History of Sochi

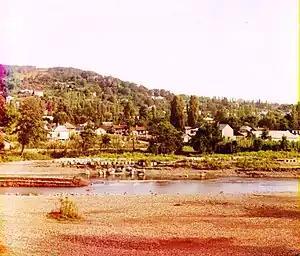
View of Sochi River and Sochi from the west, photo ca. 1905–1915

The area of the Russian city of Sochi was populated more than 100,000 years by ancient people of Asia Minor migrating through Colchis (olden Georgia). Ancient Greeks sailed to the region via the Black Sea in the 5th–6th centuries BC and encountered the Maeotae, Sindi, Cercetae, Zygii and other local tribes. They were the ancestors of the Abkhaz, Ubykh and Adyghe people who lived here until 1864; many toponyms in Sochi, including the city itself, originate from their languages. The first Russian outpost was set up in central Sochi in 1838 as a part of the Russian expansion along the Black Sea coast. The local resistance to this process became a part of the Russo-Circassian War which ended in a Russian victory and the genocide of the local population. The Russian settlement built in the area was named Sochi in 1896 and received the status of a city (town) in 1917. The first tea plantations were established there in 1901–1905 and resulted in the production of the most prominent brand of Russian tea. From the end of the 19th century, the city has been developed as a dedicated area for sanatoriums and hospitals. It served as a rehabilitation center during World War II and, despite a decline following the dissolution of the Soviet Union, remains the major resort town of Russia. An important recent event was selection of Sochi as the site of the 2014 Winter Olympics and 2014 Winter Paralympics.